Johnny Carson

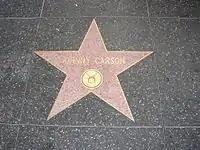
Carson's star on the Hollywood Walk of Fame

Carson had three sons with his first wife: Christopher (1950-2025 ), Kim Arthur "Ricky" (1951–1991) and Barry William "Cory" (born 1953).